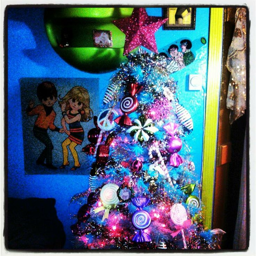
a christmas tree for year round .